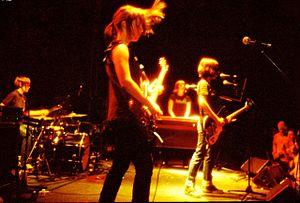
Electrelane est un groupe de rock britannique, originaire de Brighton, en Angleterre. Il est formé en 1998 par Verity Susman et Emma Gaze.
Cet article est une liste de groupes de post-rock classés par ordre alphabétique.